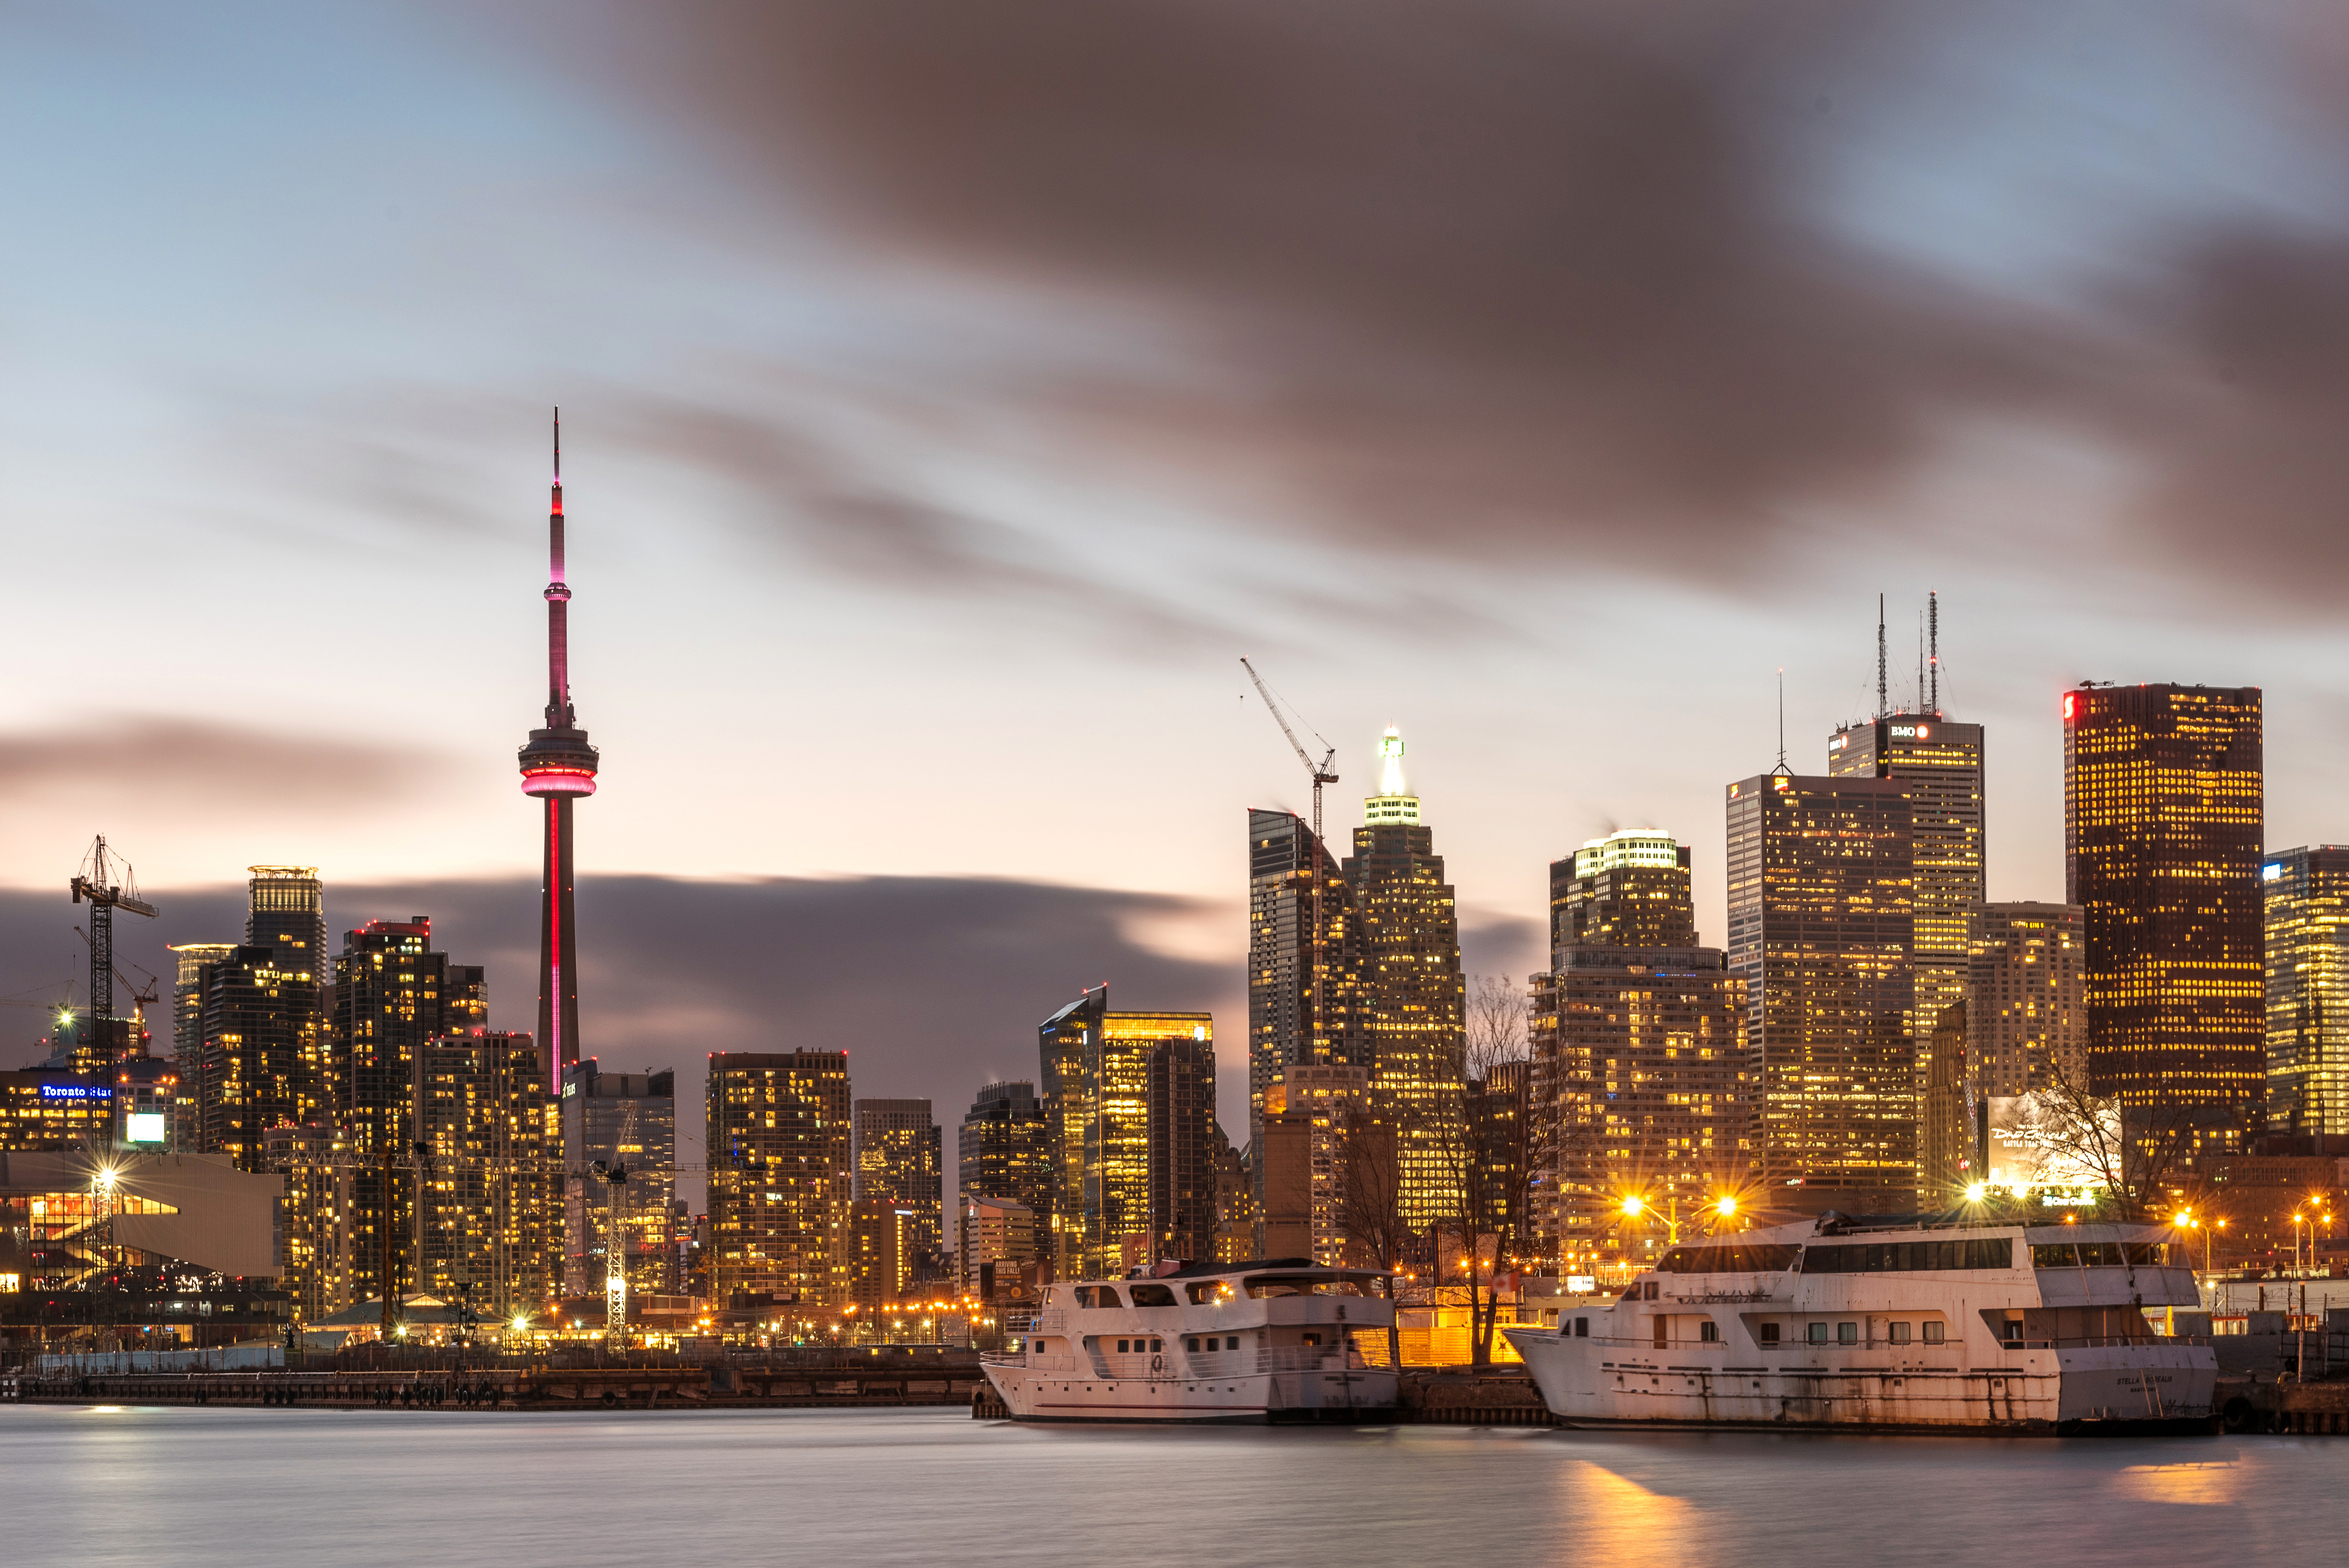
horizon, skyline, night, morning, city, skyscraper, cityscape, downtown, dusk, evening, reflection, tower block, metropolis, urban area, geographical feature, human settlement, metropolitan area